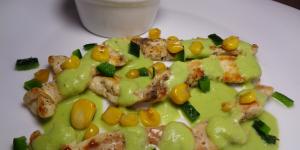
pollo en salsa de elote y chile poblano